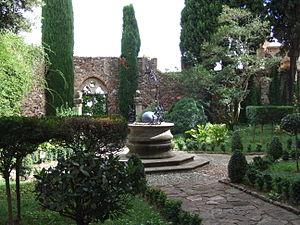
Jardins du château de la Napoule, Mandelieu-la-Napoule, FRANCE
Le château de La Napoule est un château situé en France sur la commune de Mandelieu-la-Napoule, dans le département des Alpes-Maritimes en région Provence-Alpes-Côte d'Azur.
Cette page recense les jardins de France bénéficiant du label « jardin remarquable ».